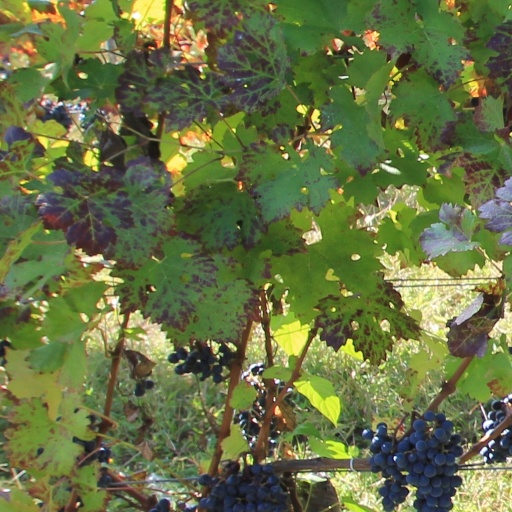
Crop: grape